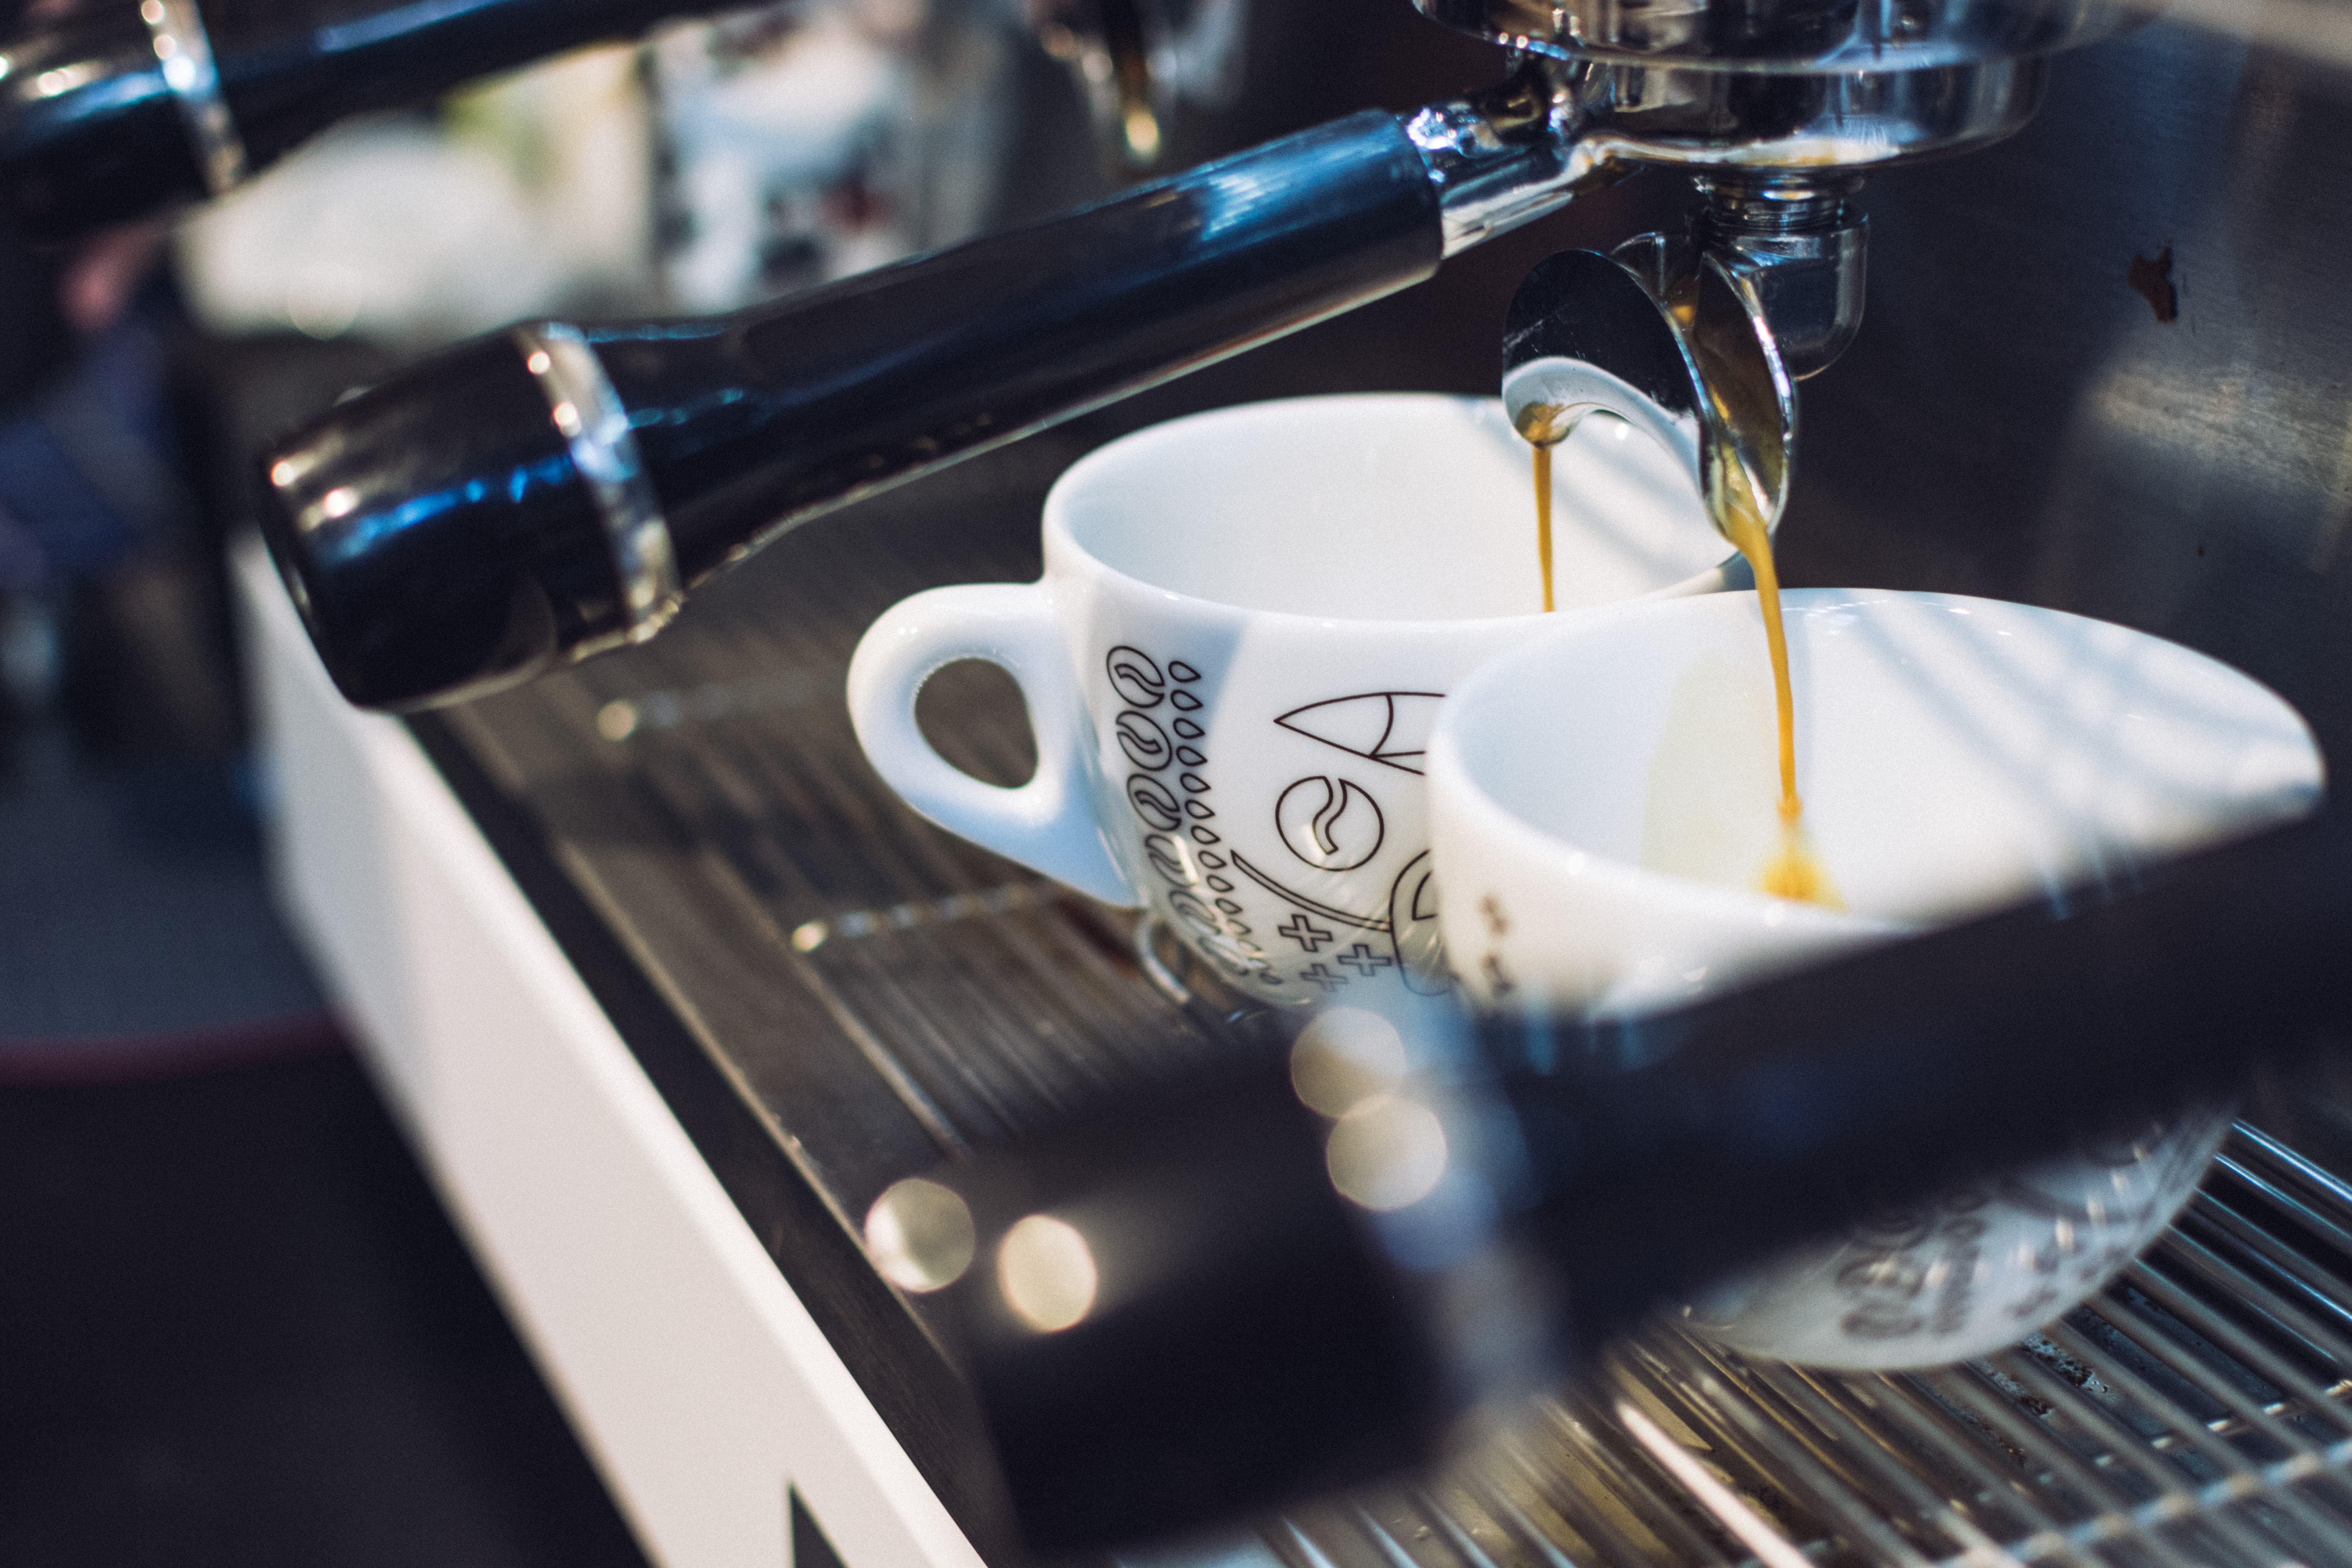
drink, espresso, coffee, cup, coffee cup, tableware, serveware, coffeehouse, metal